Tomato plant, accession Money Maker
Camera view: horizontal (90 deg, fisheye); turntable rotation: 0 degrees
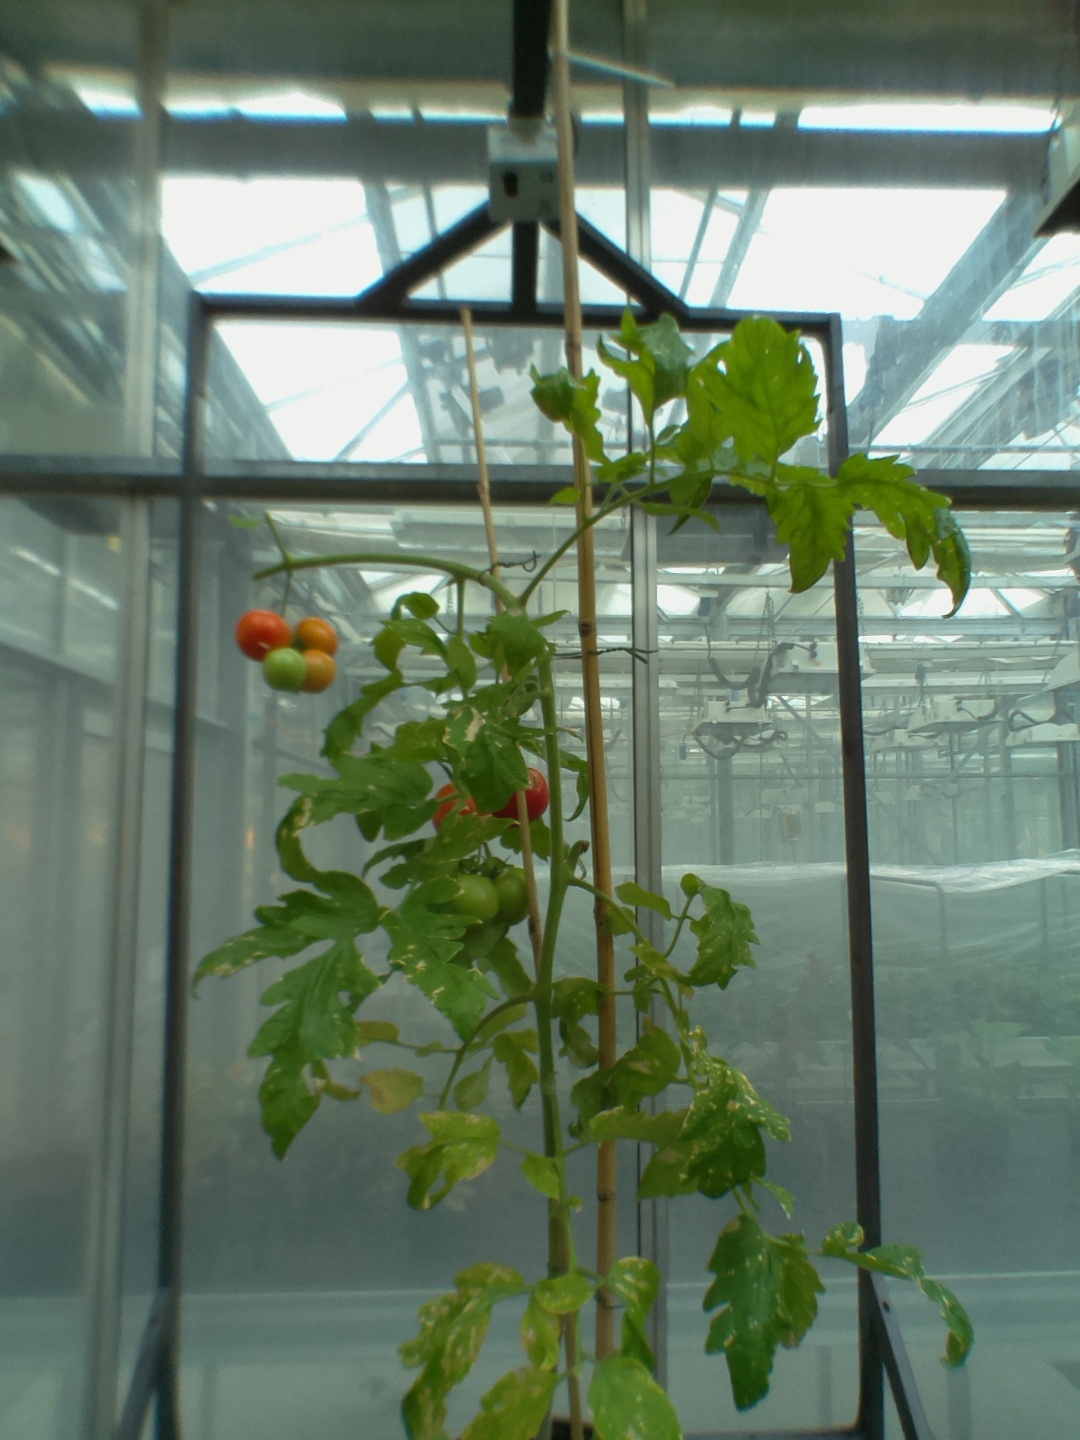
BBCH growth stage 87: 70%-80% of fruits show typical fully ripe color